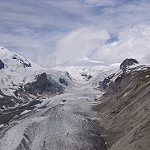
Scene: Outdoor